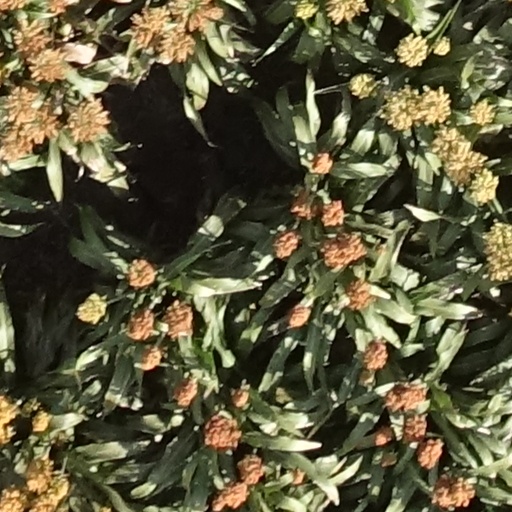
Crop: sorghum